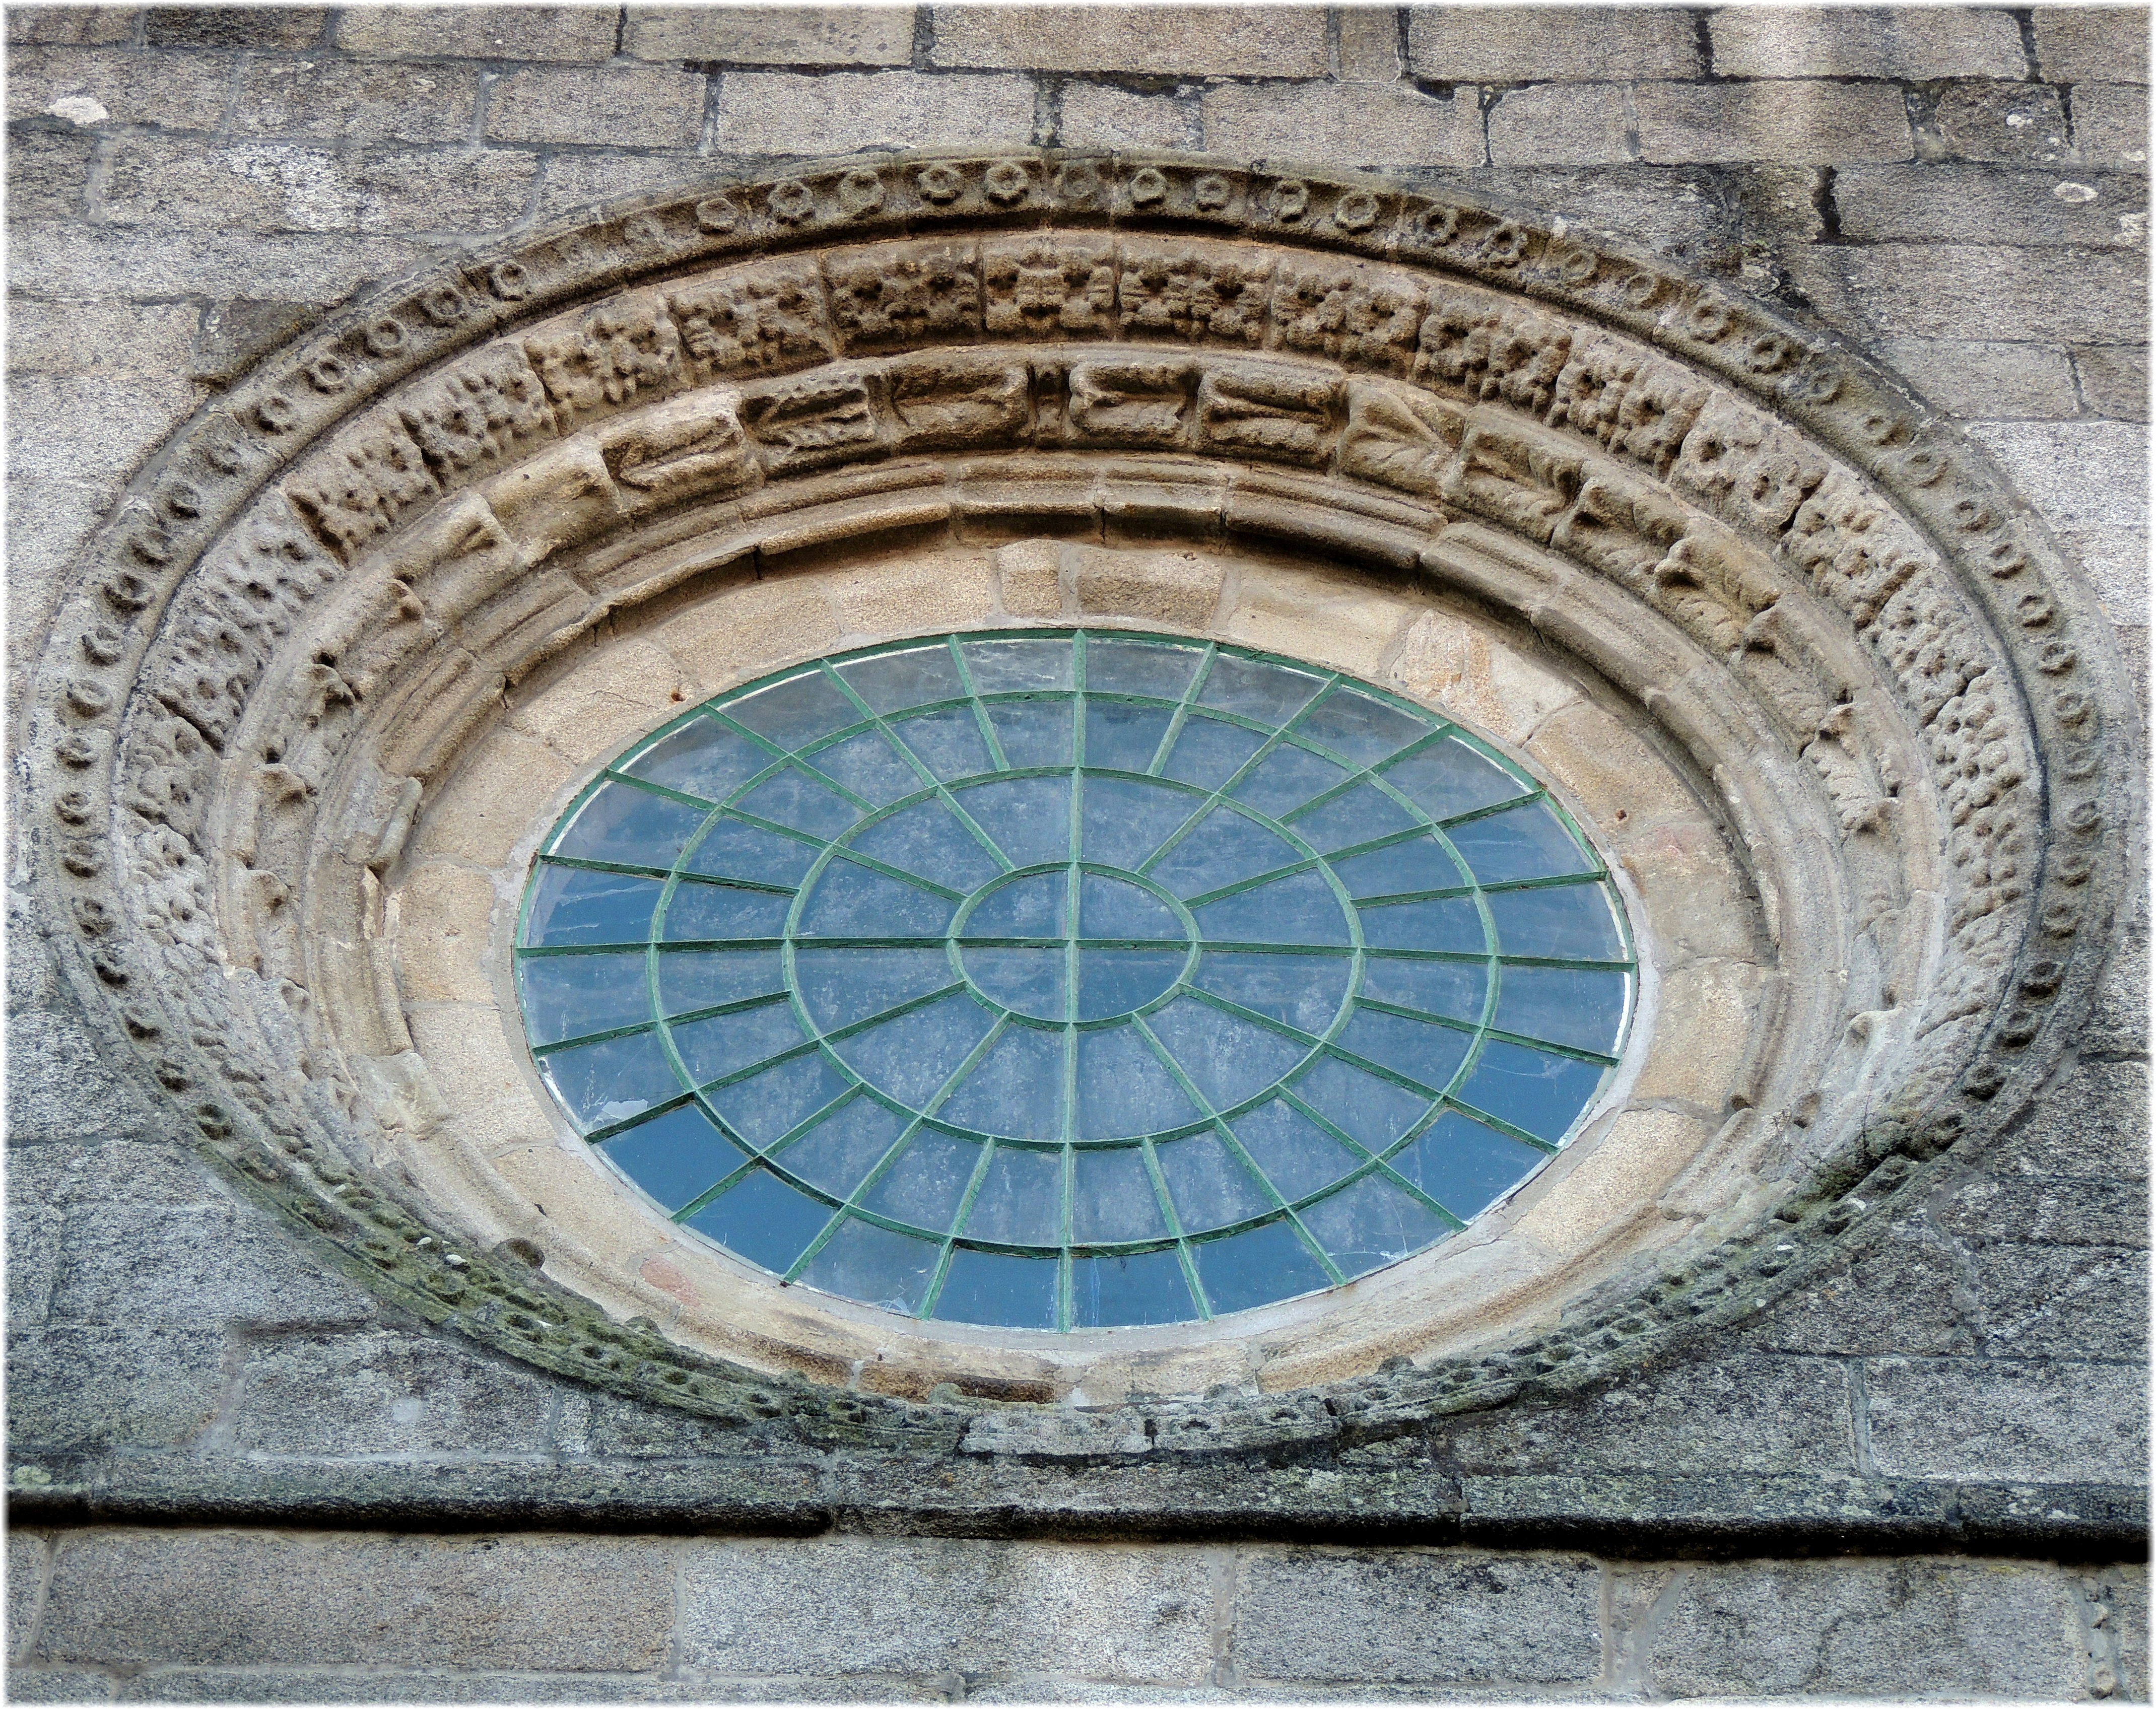
architecture, structure, window, europe, arch, facade, circle, art, spain, espagne, symmetry, europa, monumento, iglesia, catedral, catedrales, galicia, pontevedra, pueblos, espanha, dome, shape, espana, galiza, igrexa, galice, iglesias, igrexas, pobos, monumentos, tuy, provinciapontevedra, provinciadepontevedra